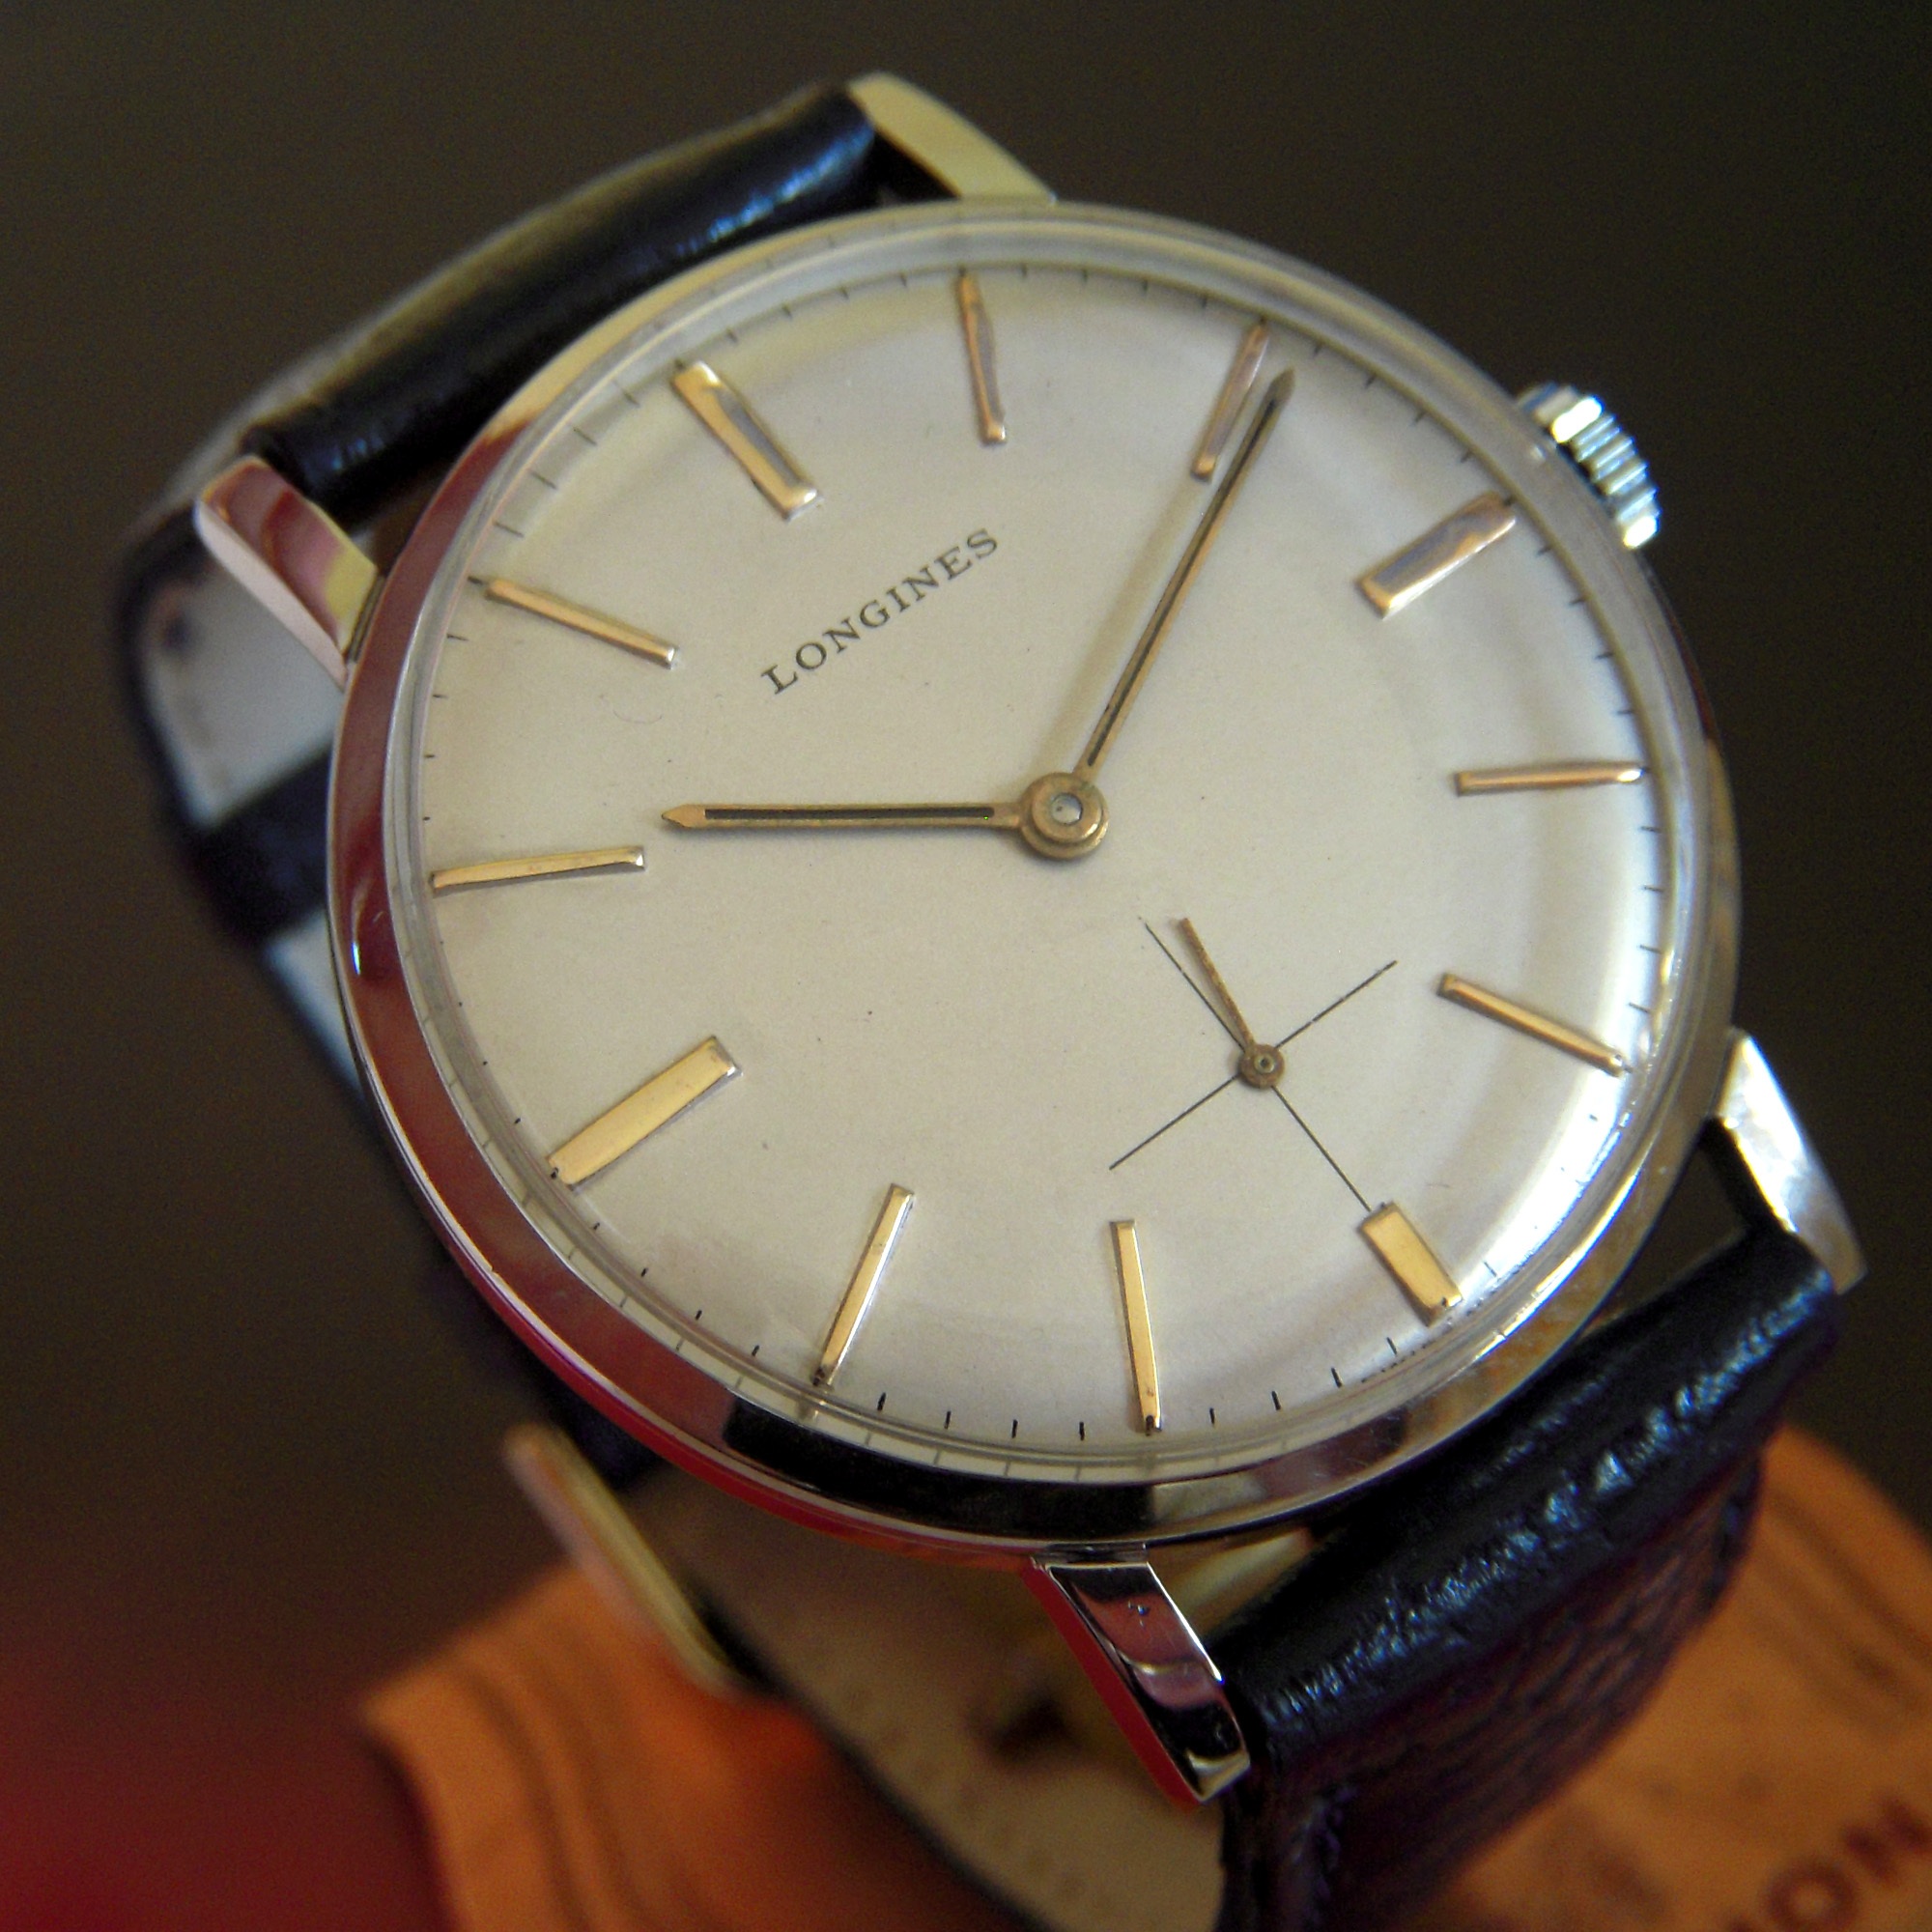
watch, hand, vintage, time, wrist watch, strap, longines